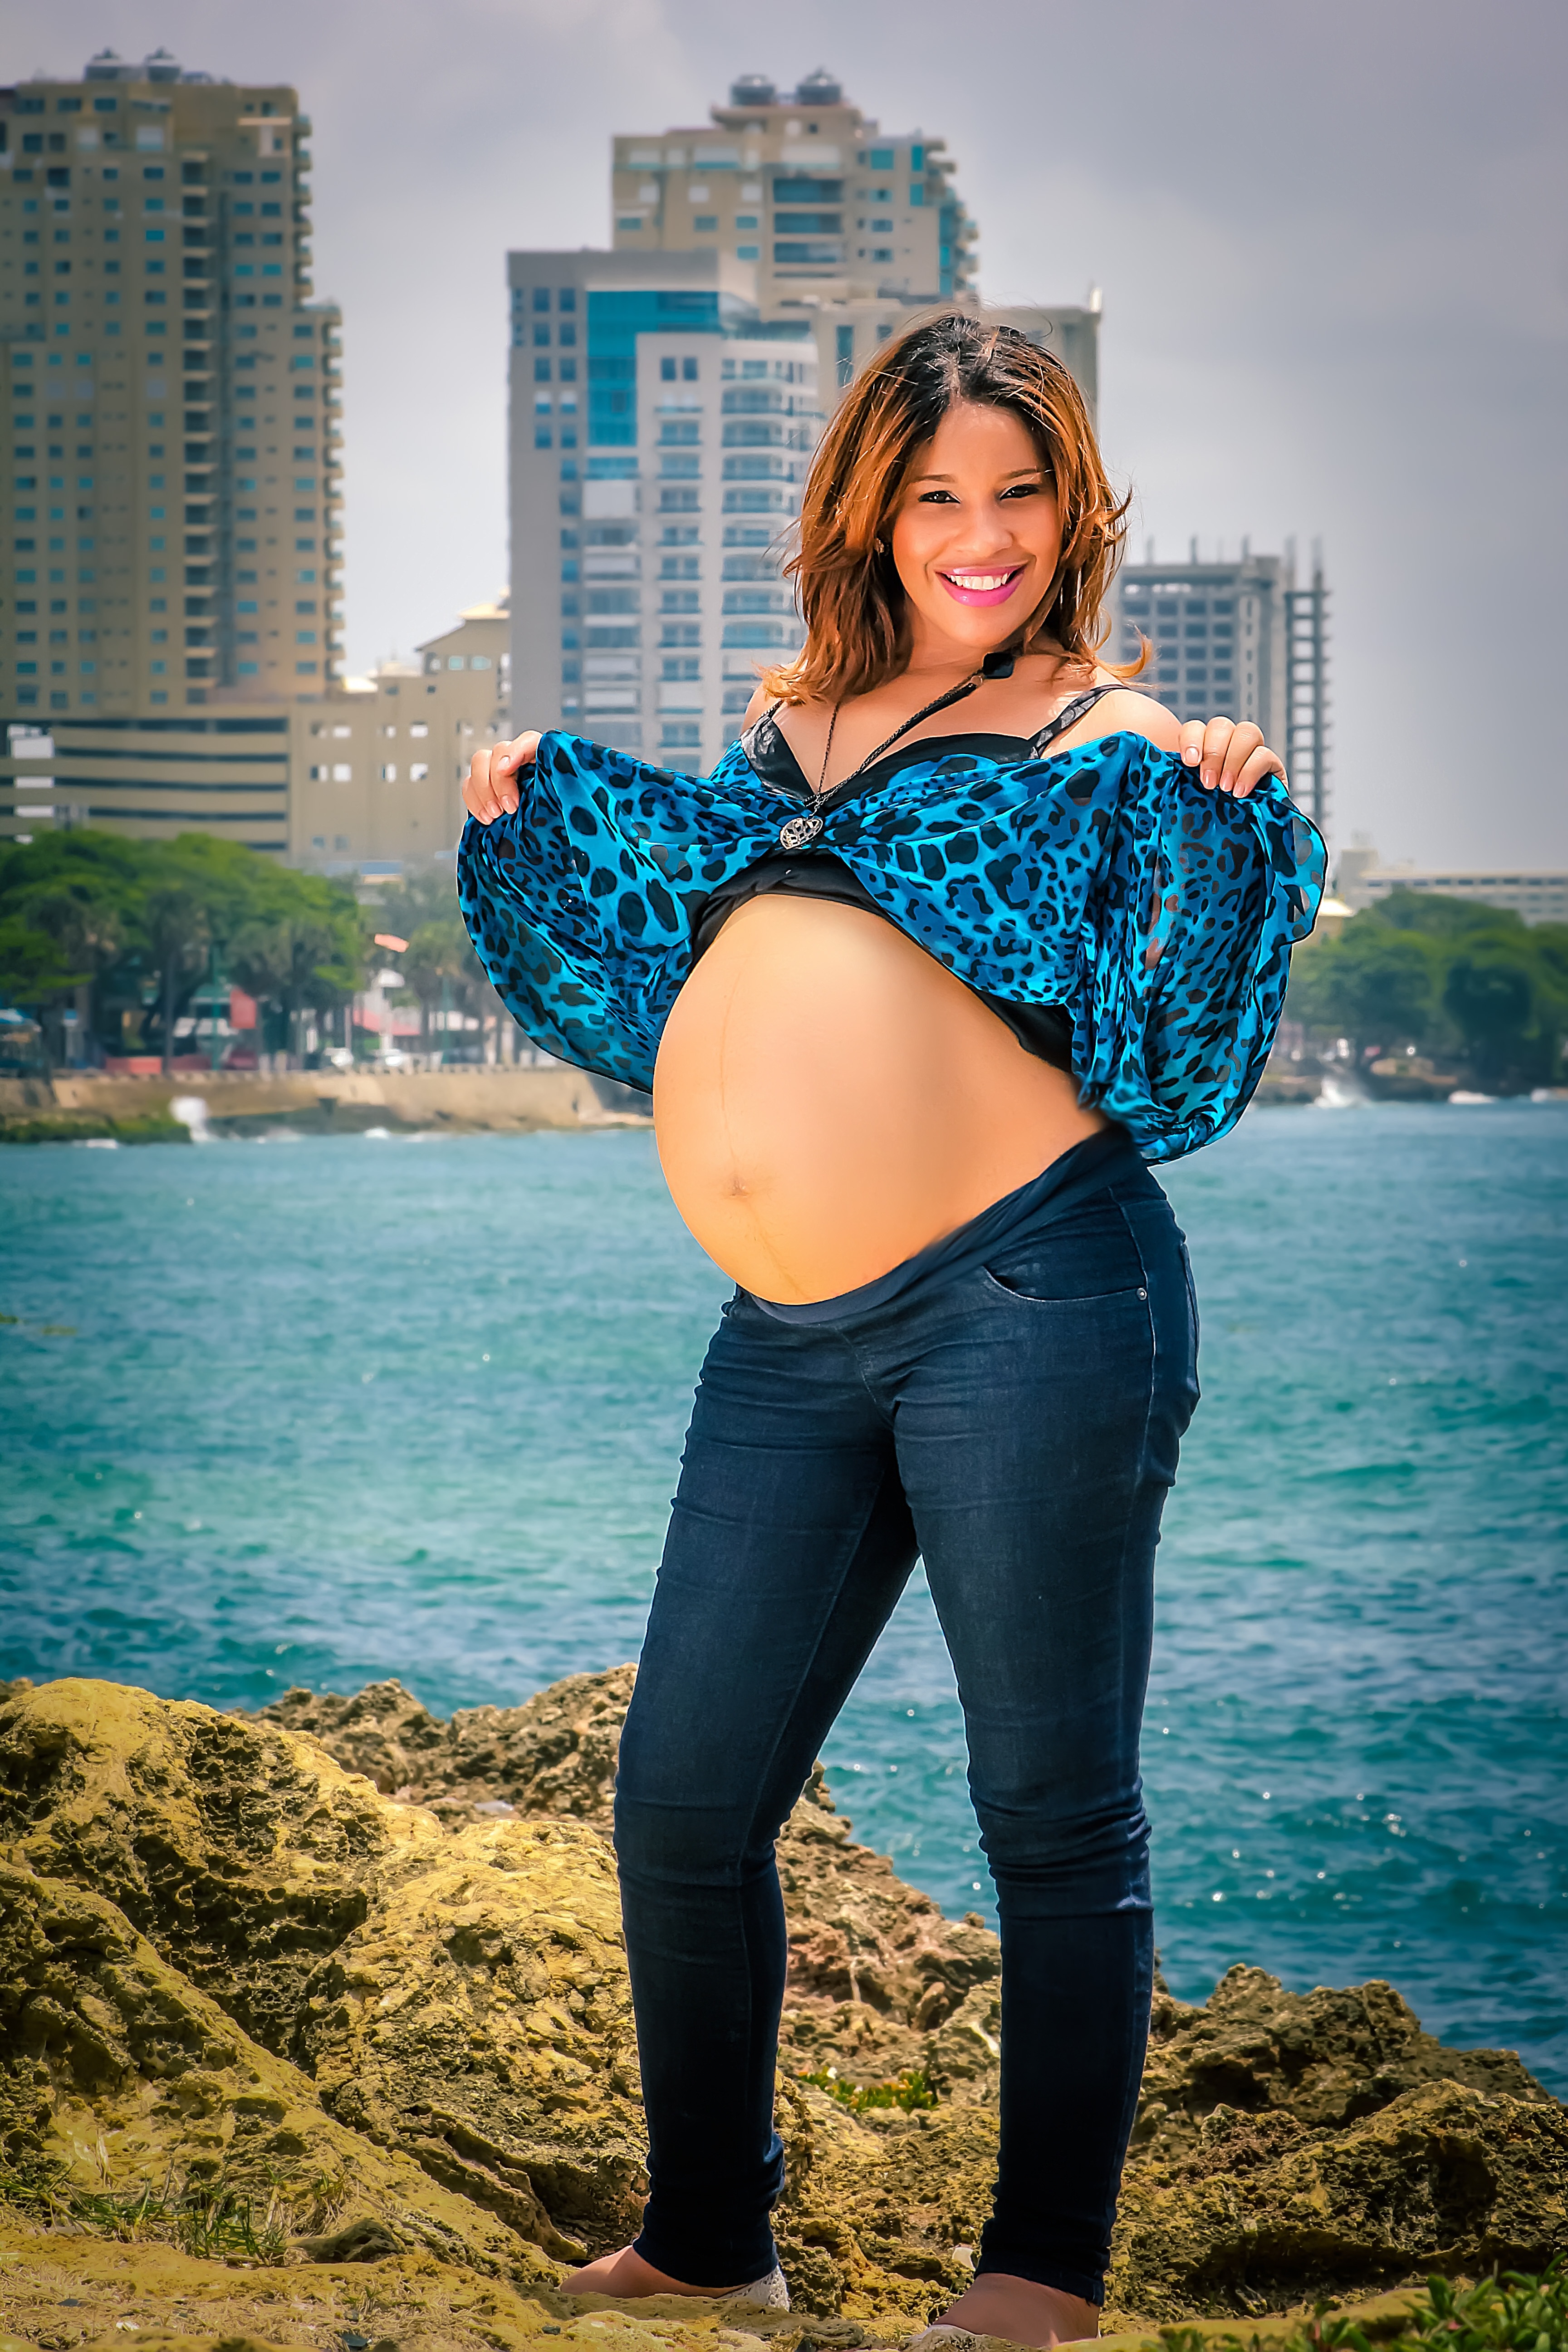
person, girl, woman, hair, photography, vacation, leg, singer, portrait, model, spring, fashion, blue, clothing, lady, hairstyle, human body, fun, dress, thigh, photograph, barriga, beauty, sexy, image, carolina, medina, abdomen, photo shoot, omar, portrait photography, embazarada, ponciano